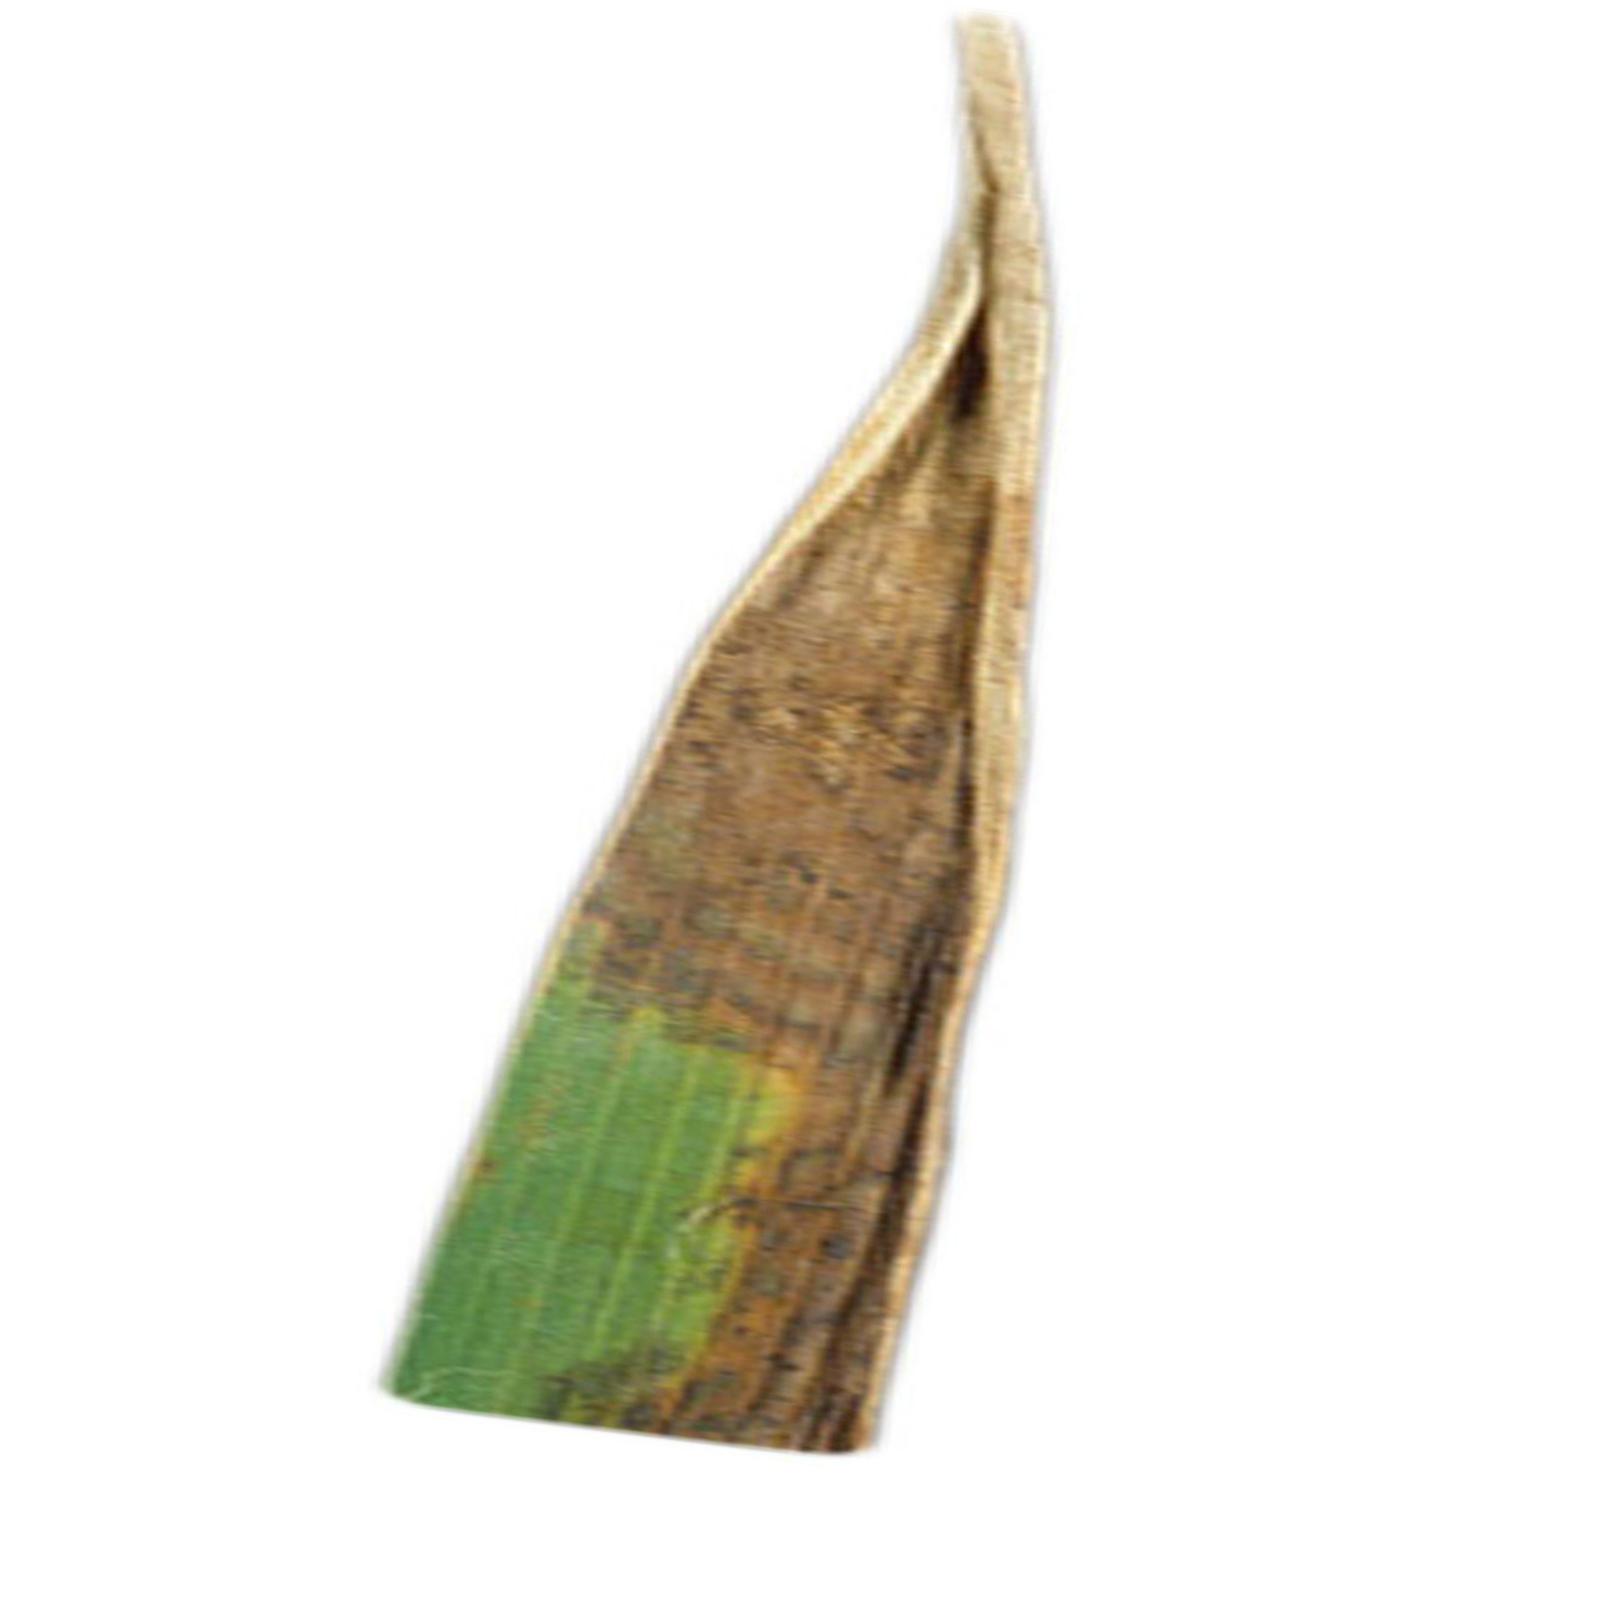
Nhãn: Bệnh Cháy lá ( Leaf scald )